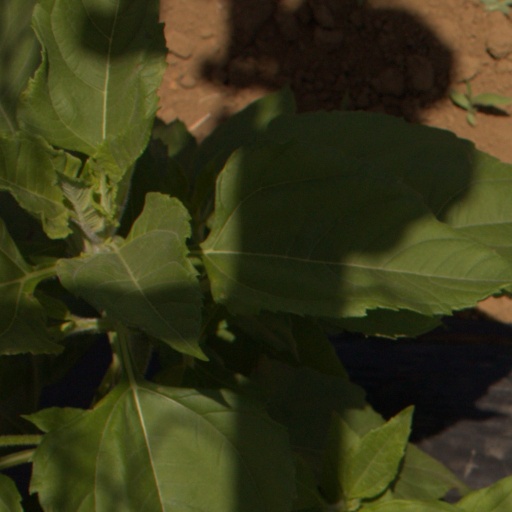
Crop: Jerusalem artichoke